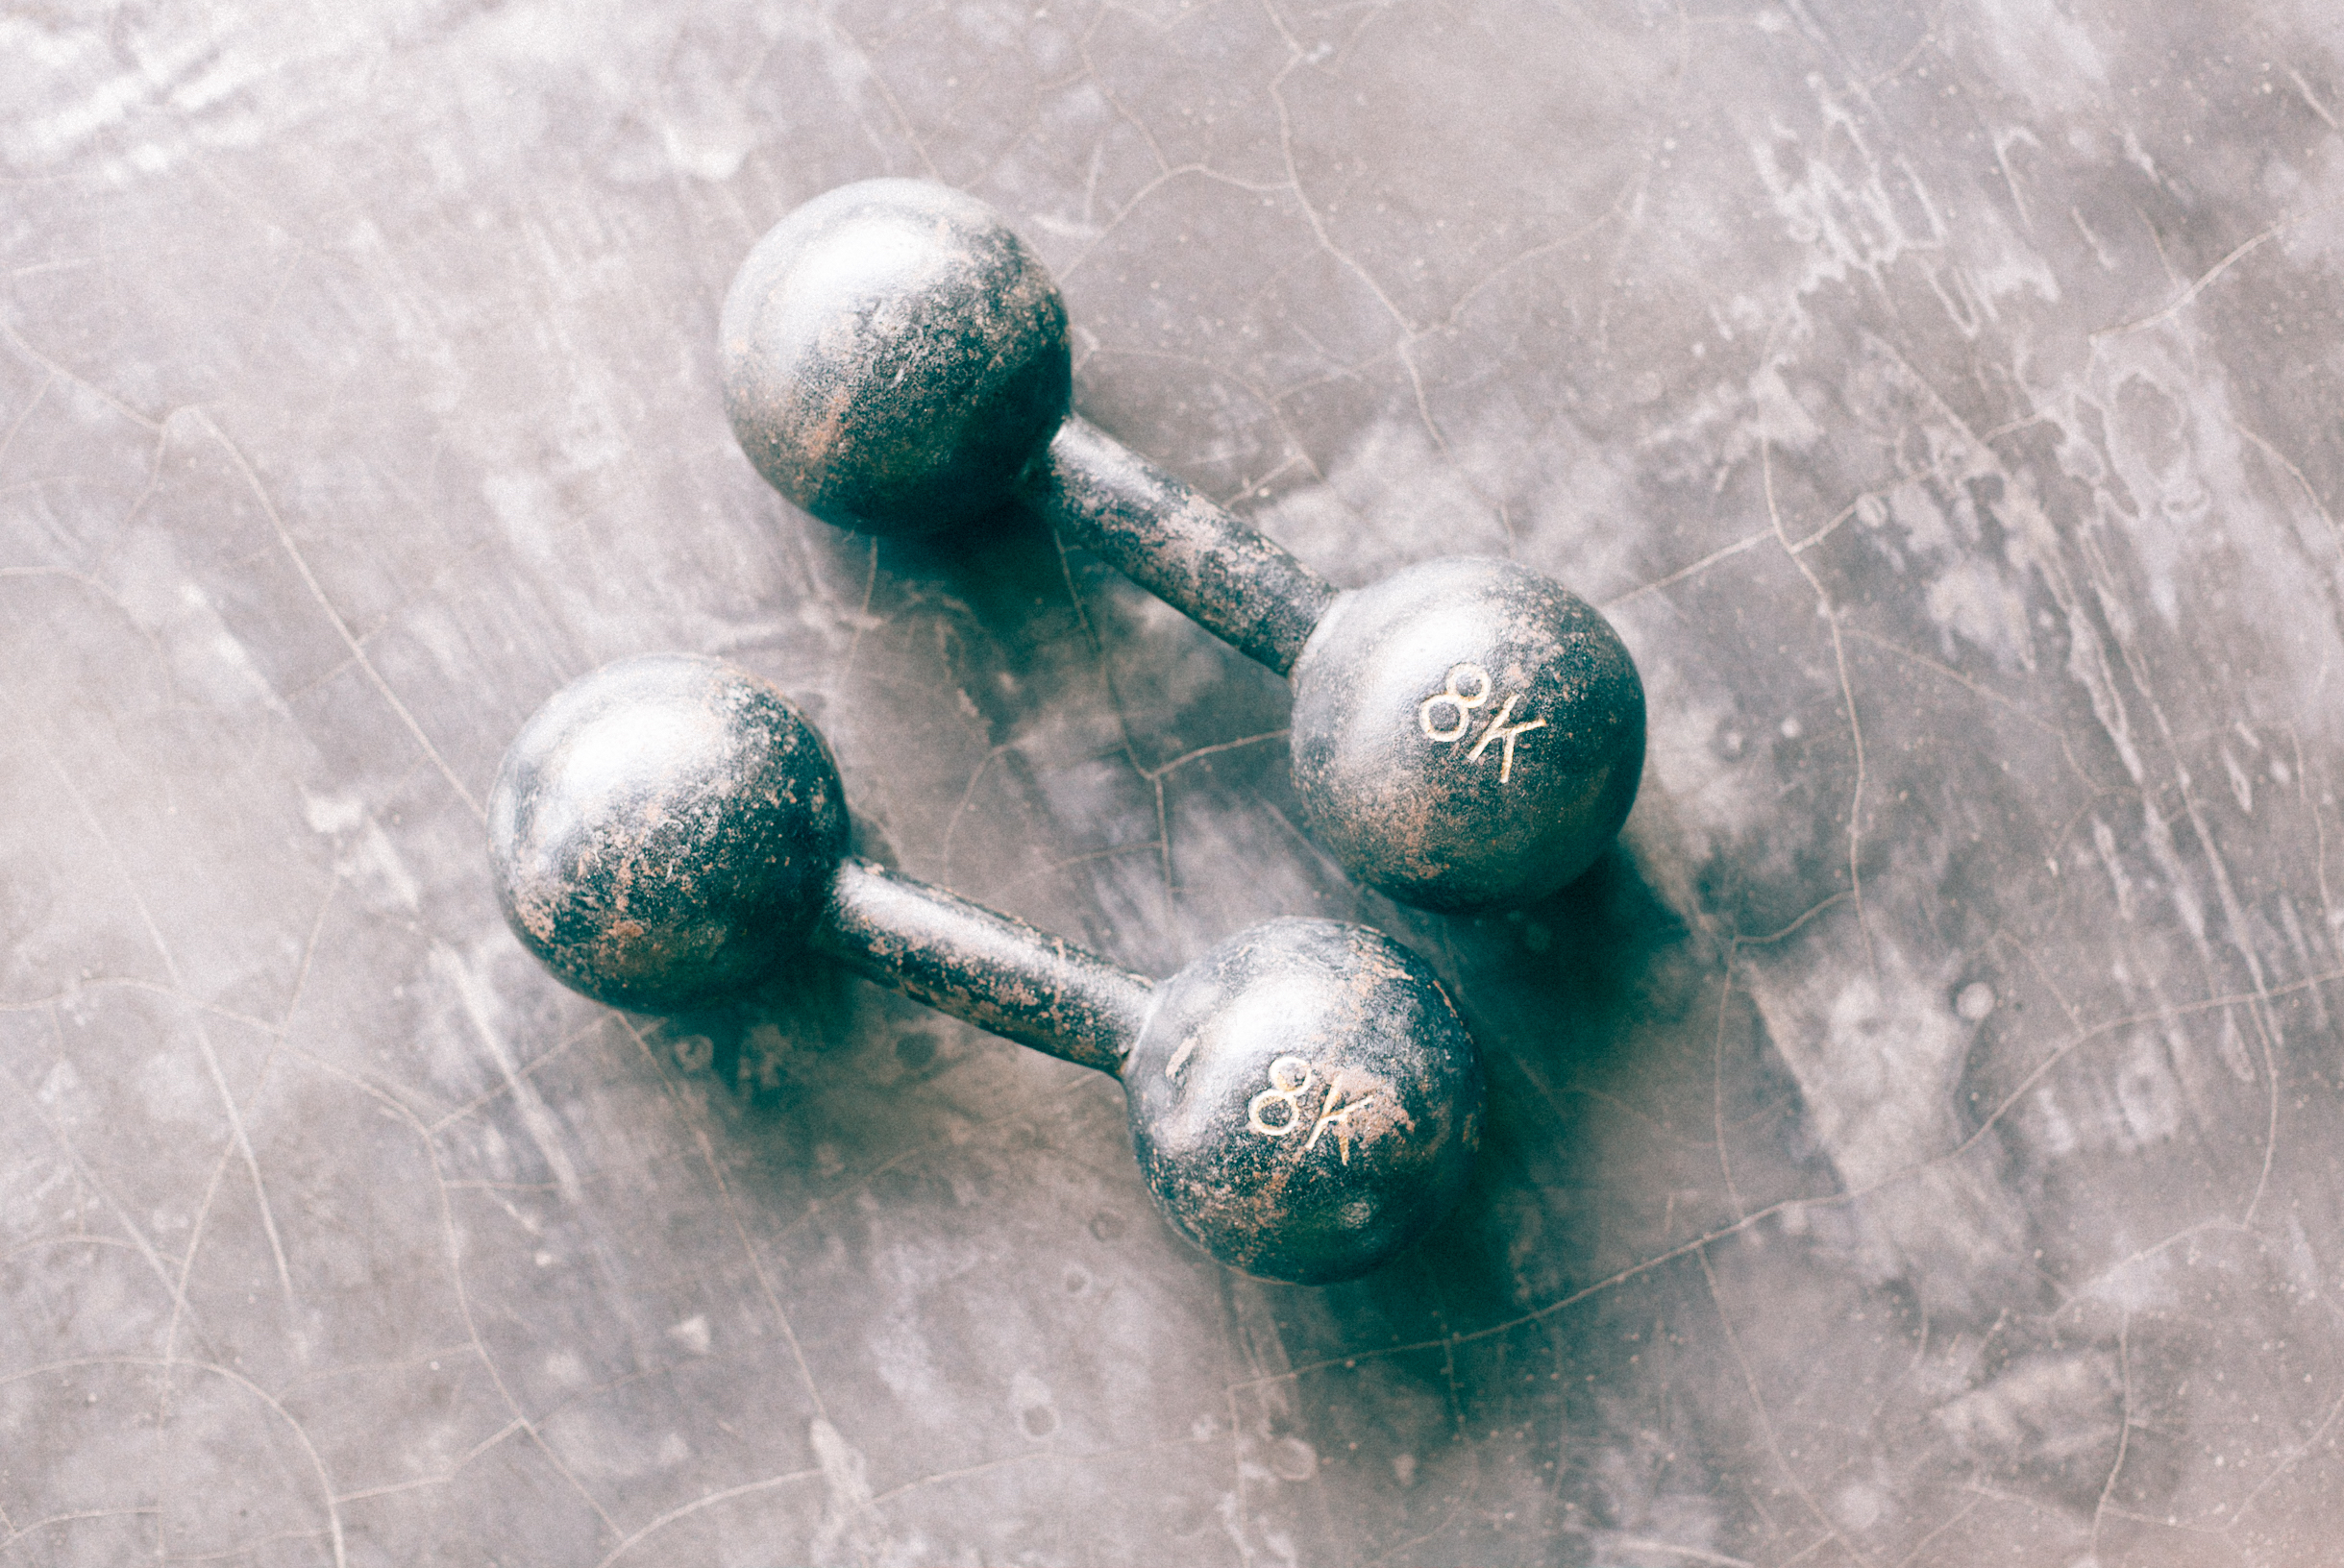
water, snow, winter, ice, weather, blue, ball, freezing